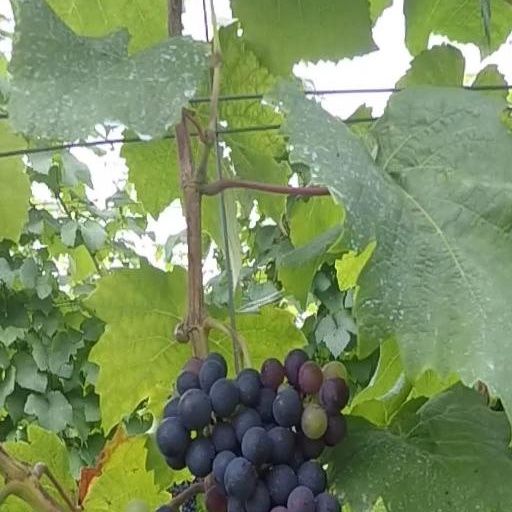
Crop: grape